Glare (vision)

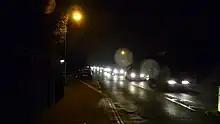
Example of a situation where glare can be problematic, if, for instance, the ability to determine the distance and speed of passing cars is reduced

Sunglasses are often worn to reduce glare; polarized sunglasses are designed to reduce glare caused by light reflected from non-metallic surfaces such as water, glossy printed matter or painted surfaces. An anti-reflective treatment on eyeglasses reduces the glare at night and glare from inside lights and computer screens that is caused by light bouncing off the lens. Some types of eyeglasses can reduce glare that occurs because of the imperfections on the surface of the eye.